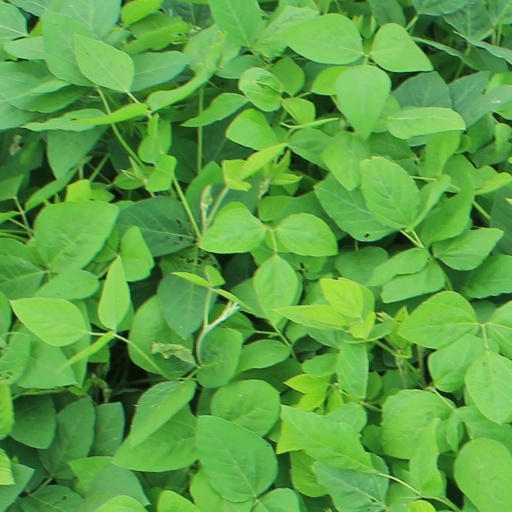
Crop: soybean